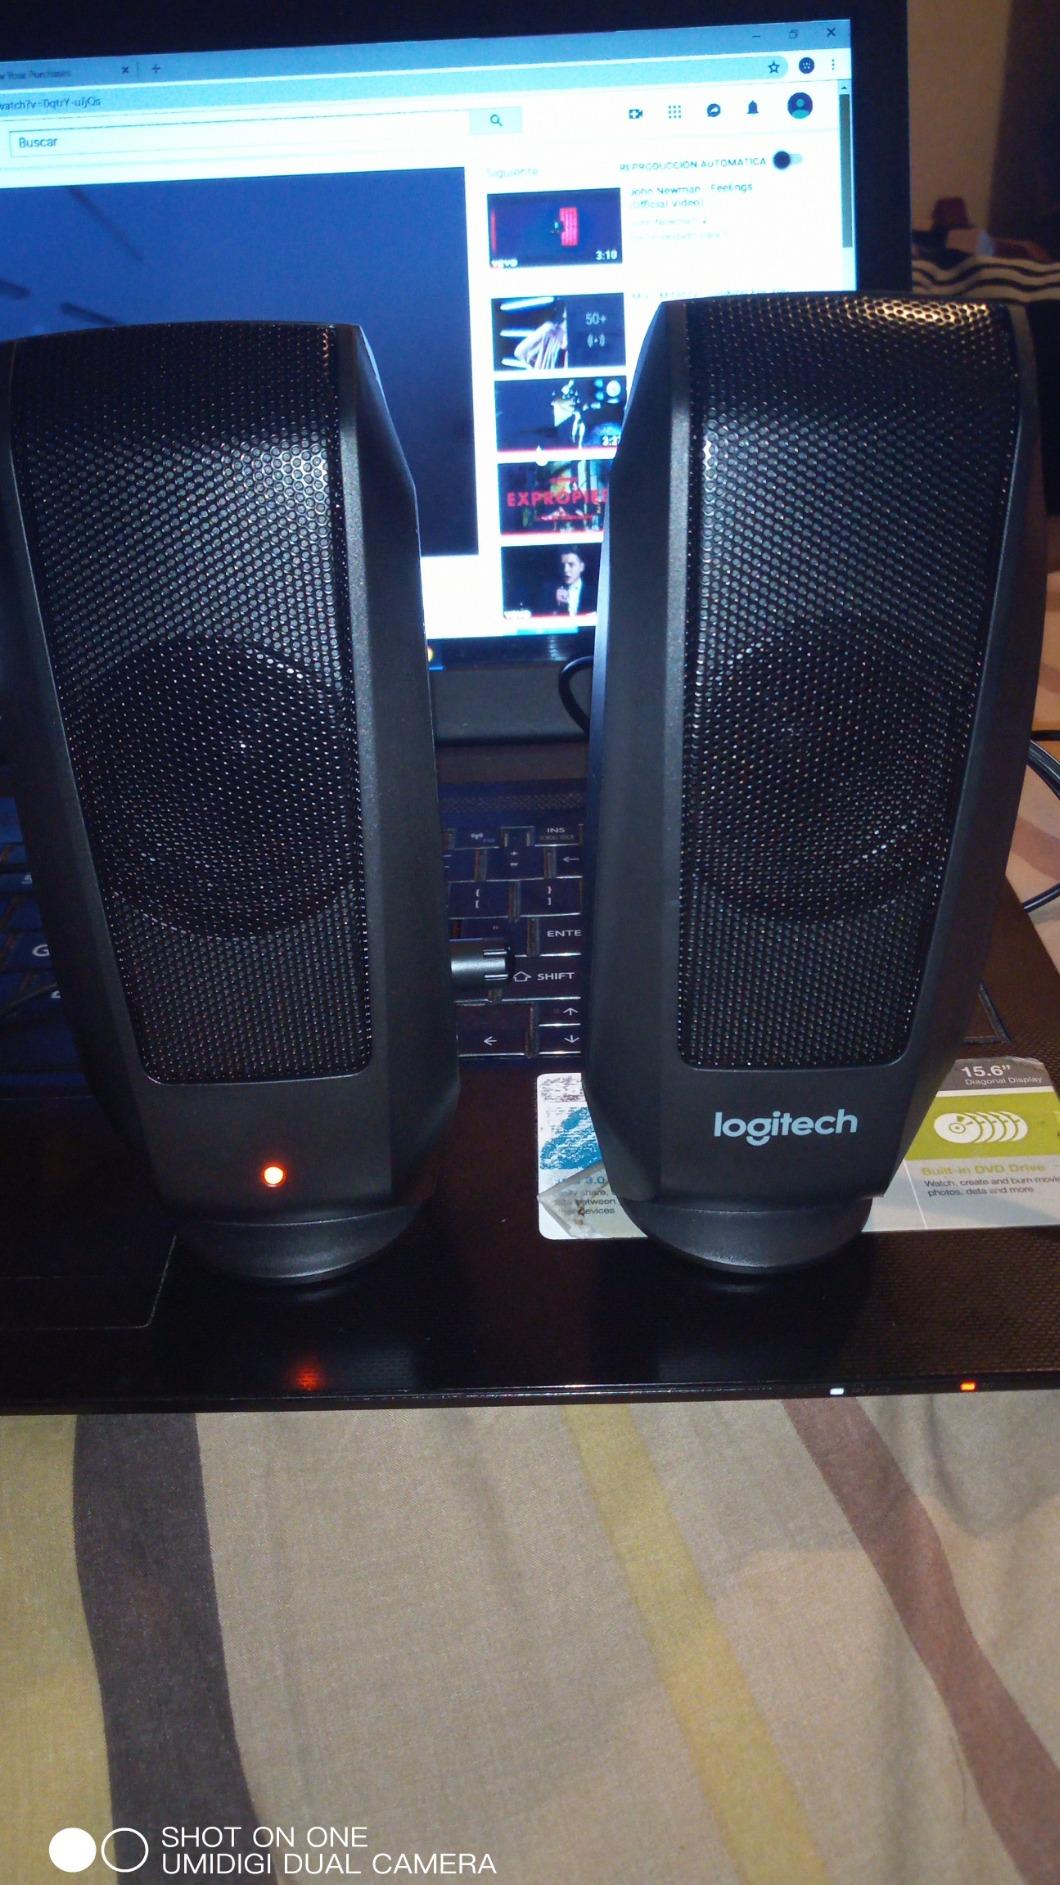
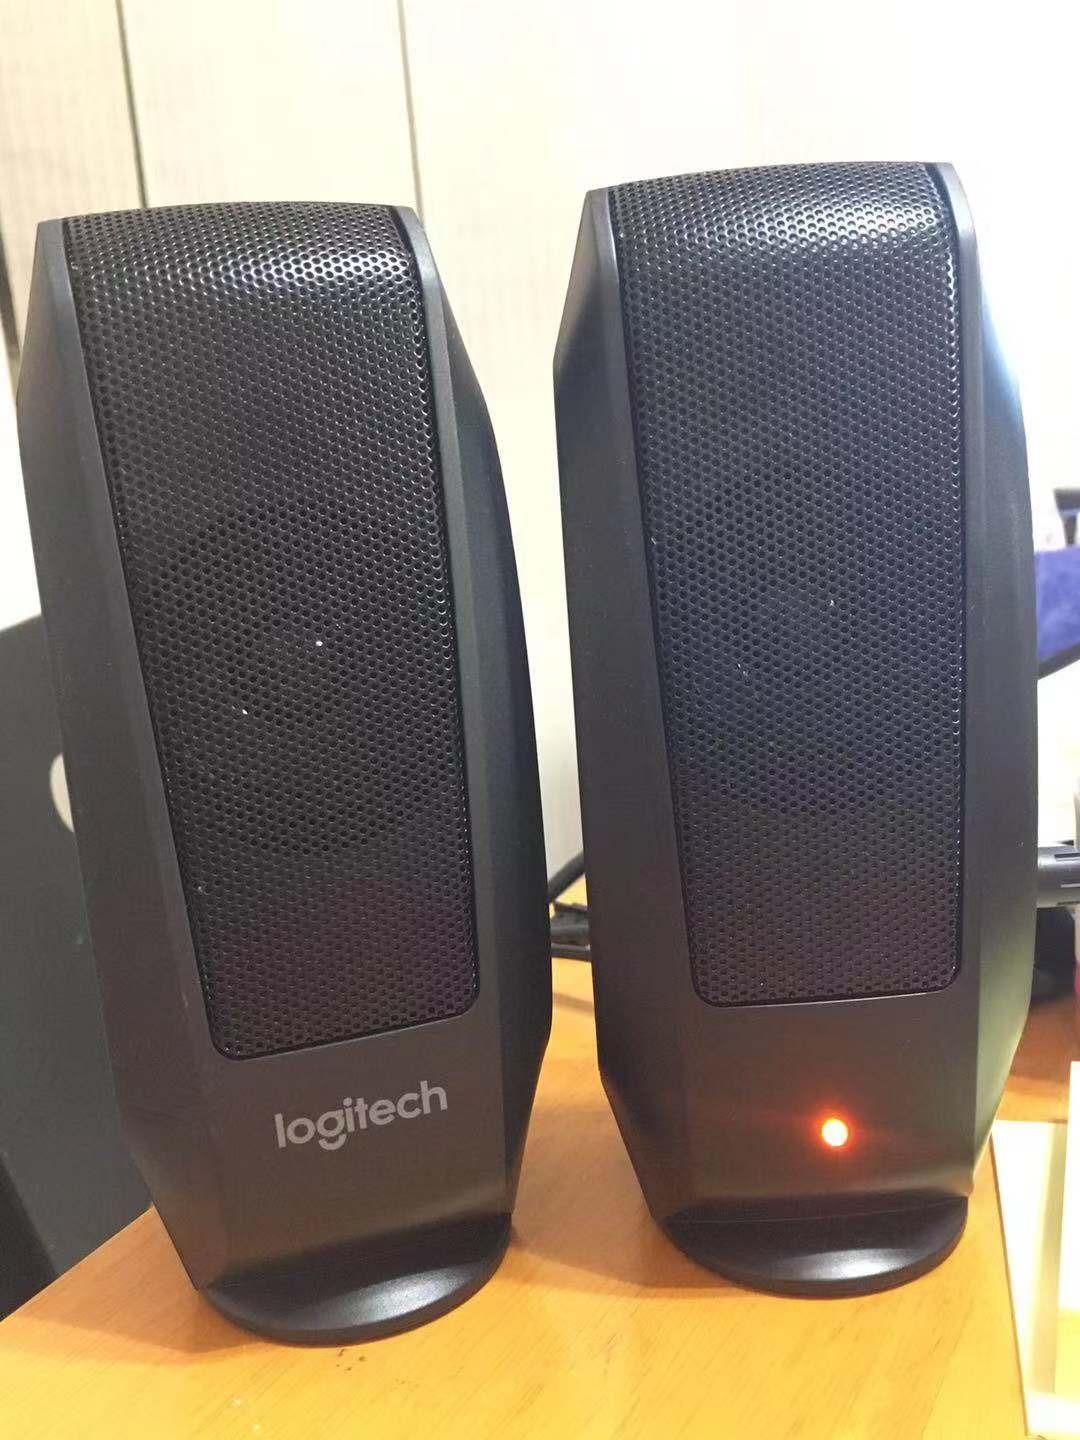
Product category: speaker
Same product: yes